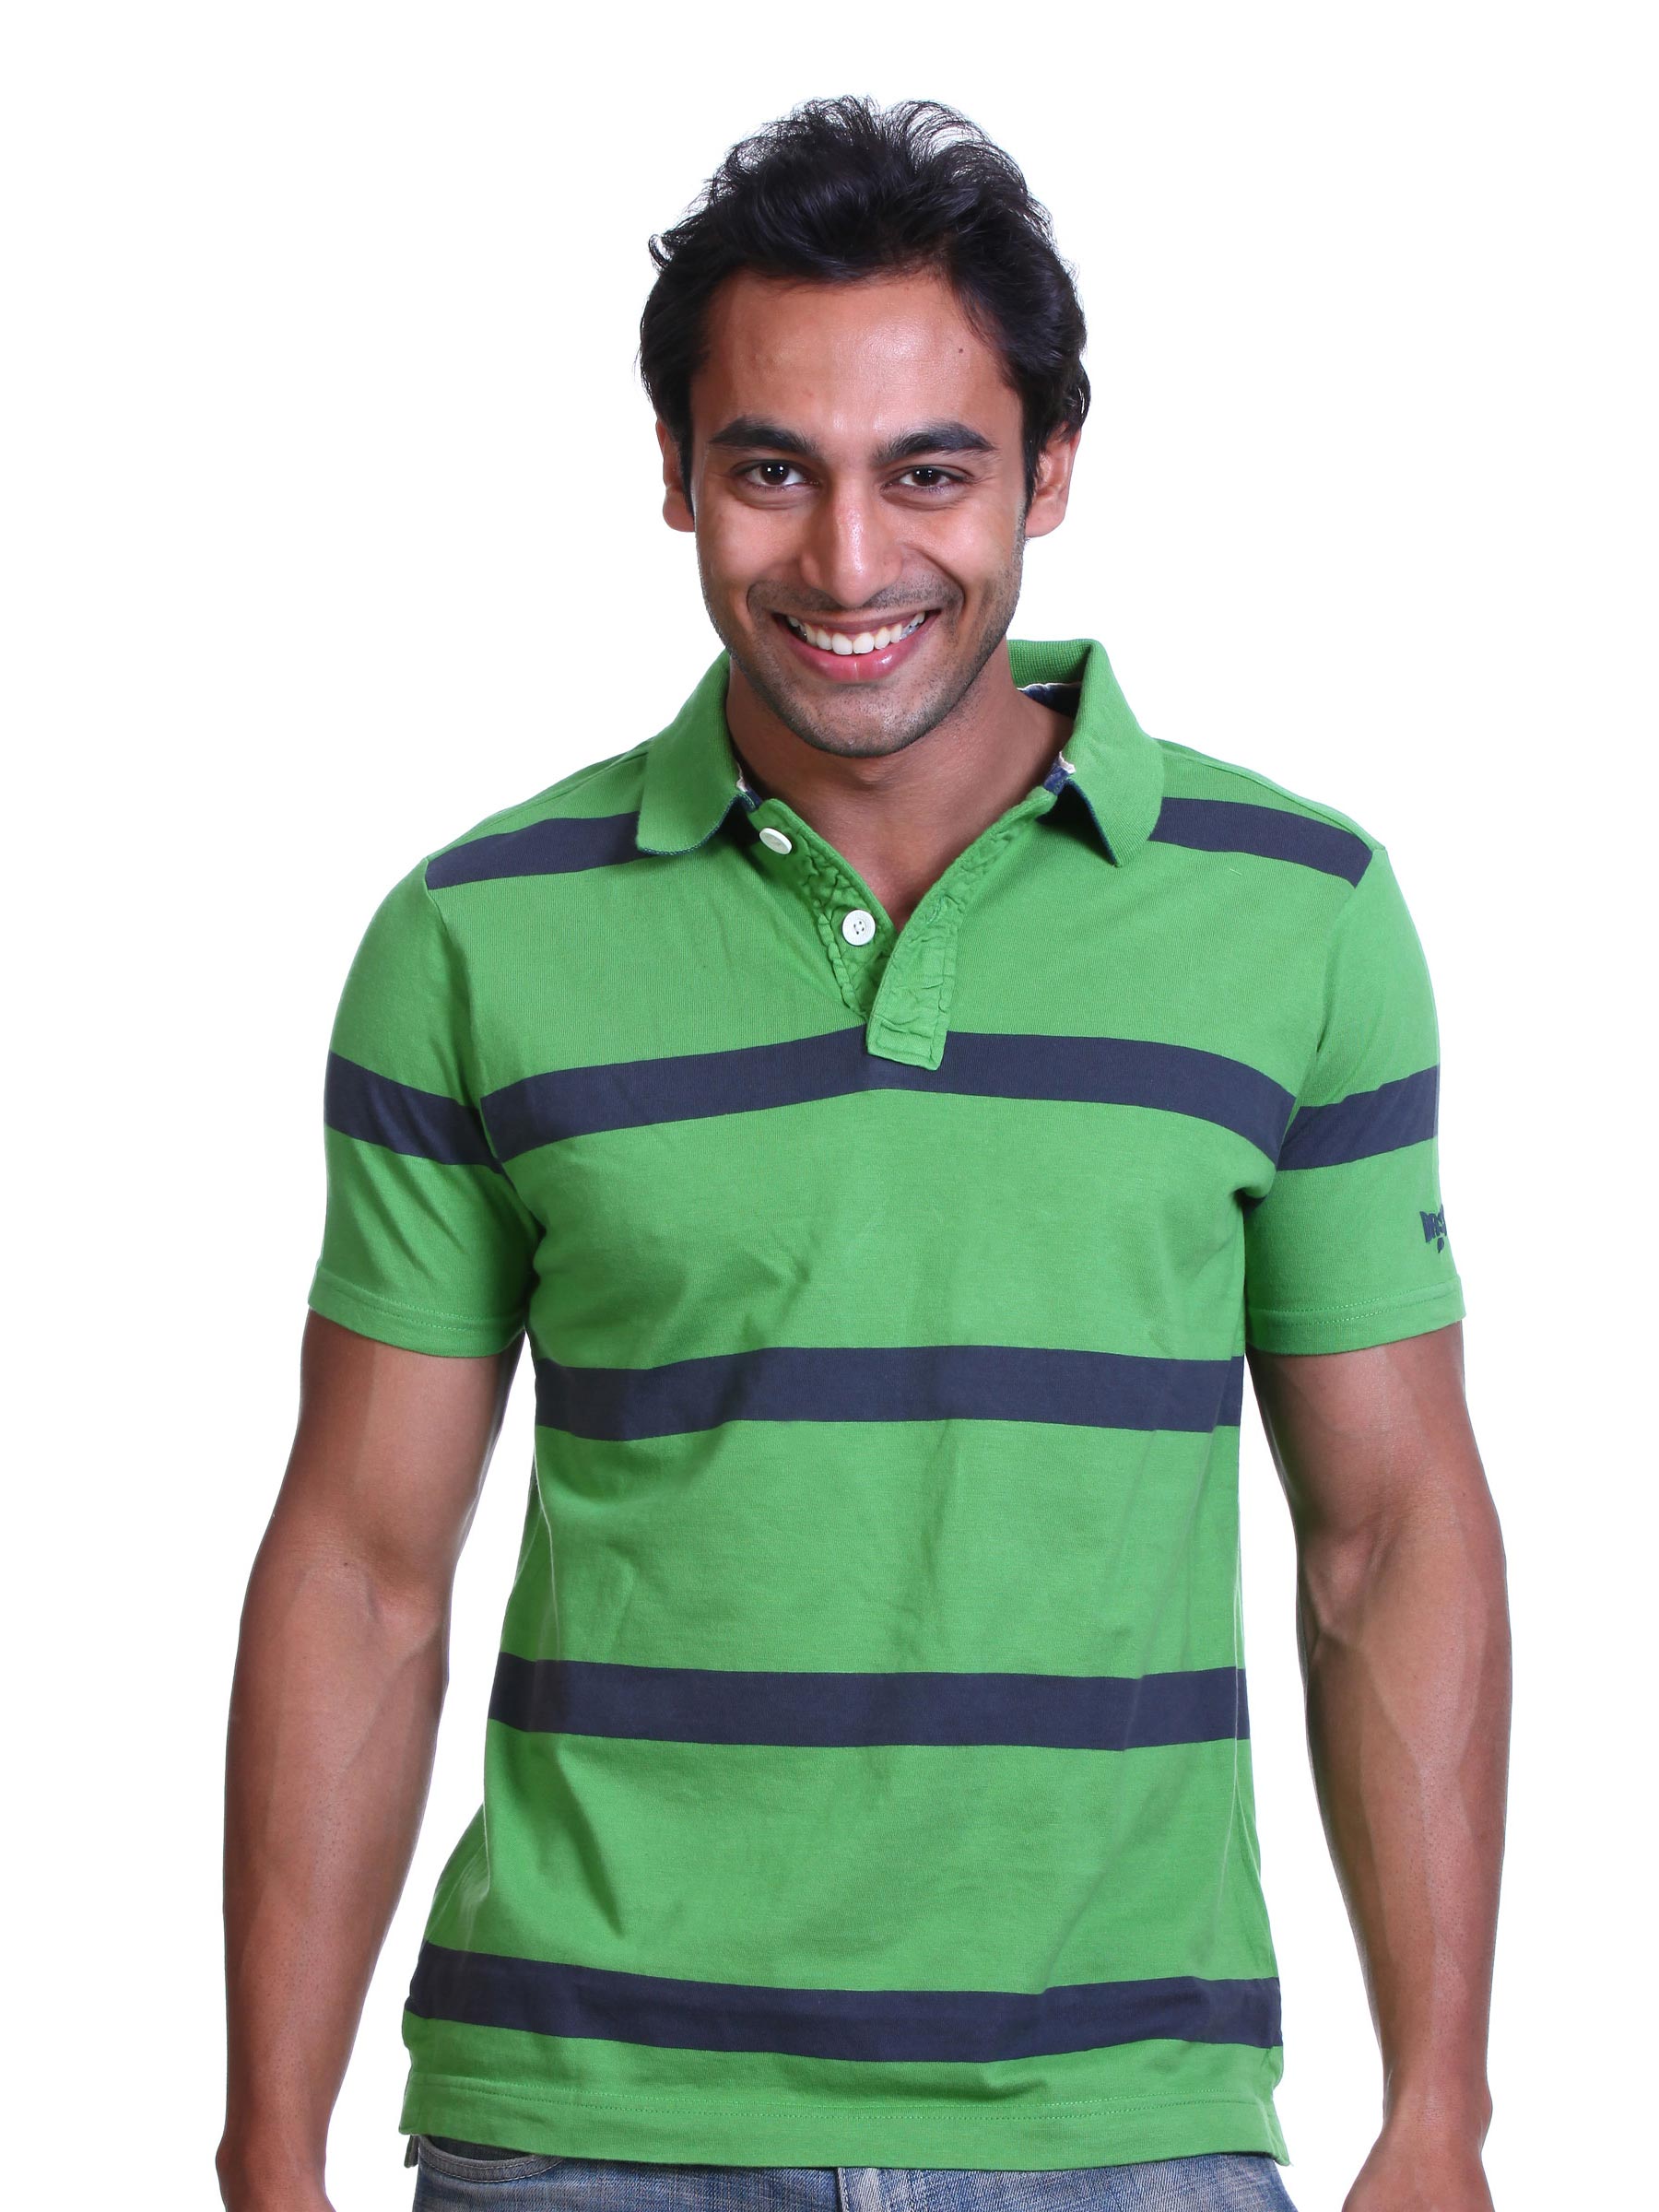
Basics Men Green Striped Polo T-shirt
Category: Apparel / Topwear / Tshirts
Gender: Men
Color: Green
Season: Spring 2011
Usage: Casual